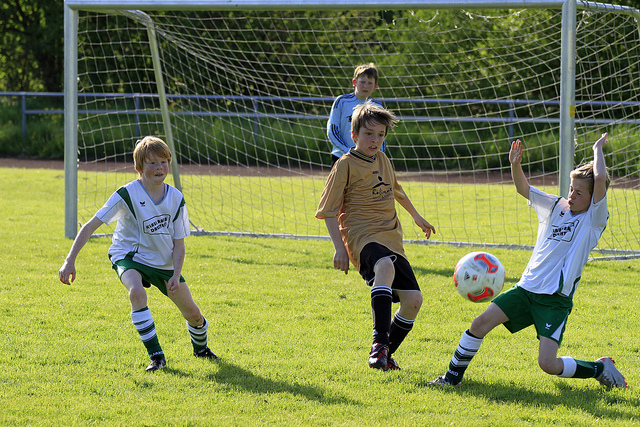
những cậu bé đang chơi bóng đá ở ngoài trời